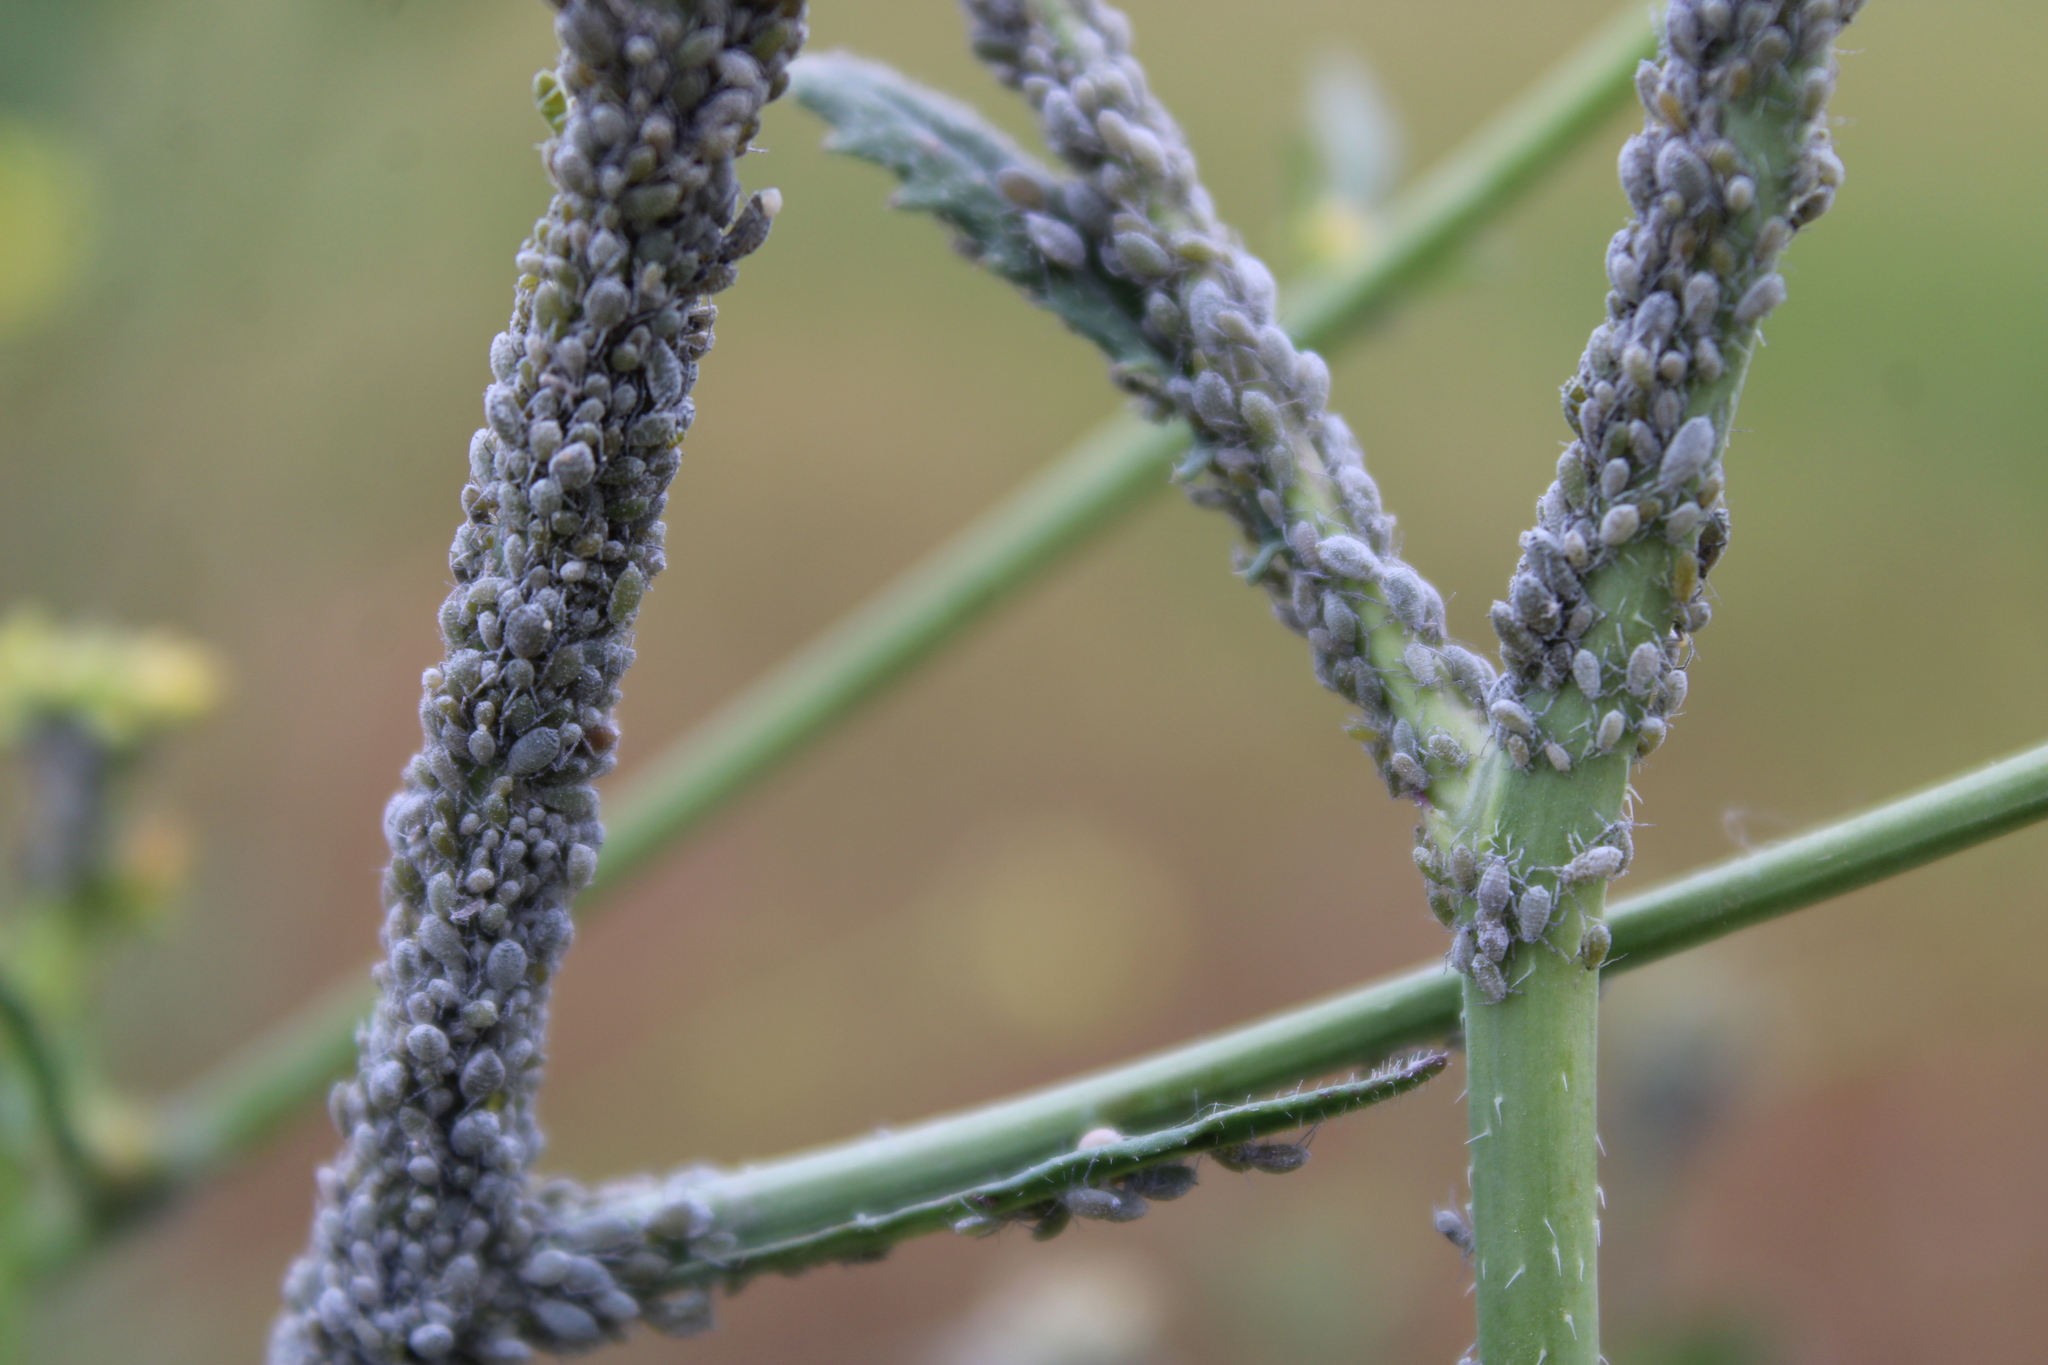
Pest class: cabbage_aphid